Some of My Best Friends Are...

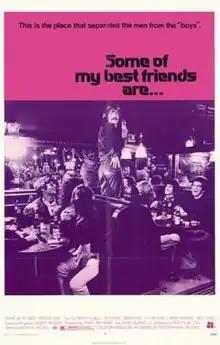

Some of My Best Friends Are... is a 1971 drama film written and directed by Mervyn Nelson and starring Fannie Flagg, Rue McClanahan, and Candy Darling.